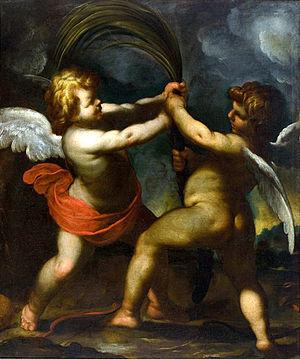
Dans la mythologie grecque, Antéros, fils d’Arès et d’Aphrodite, est le frère d’Éros.